Comet Hyakutake

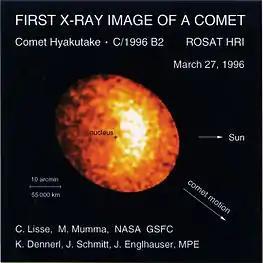
X-ray emission from Hyakutake, as seen by the ROSAT satellite

One of the great surprises of Hyakutake's passage through the inner Solar System was the discovery that it was emitting X-rays, with observations made using the "ROSAT" satellite revealing very strong X-ray emission. This was the first time a comet had been seen to do so, but astronomers soon found that almost every comet they looked at was emitting X-rays. The emission from Hyakutake was brightest in a crescent shape surrounding the nucleus with the ends of the crescent pointing away from the Sun.